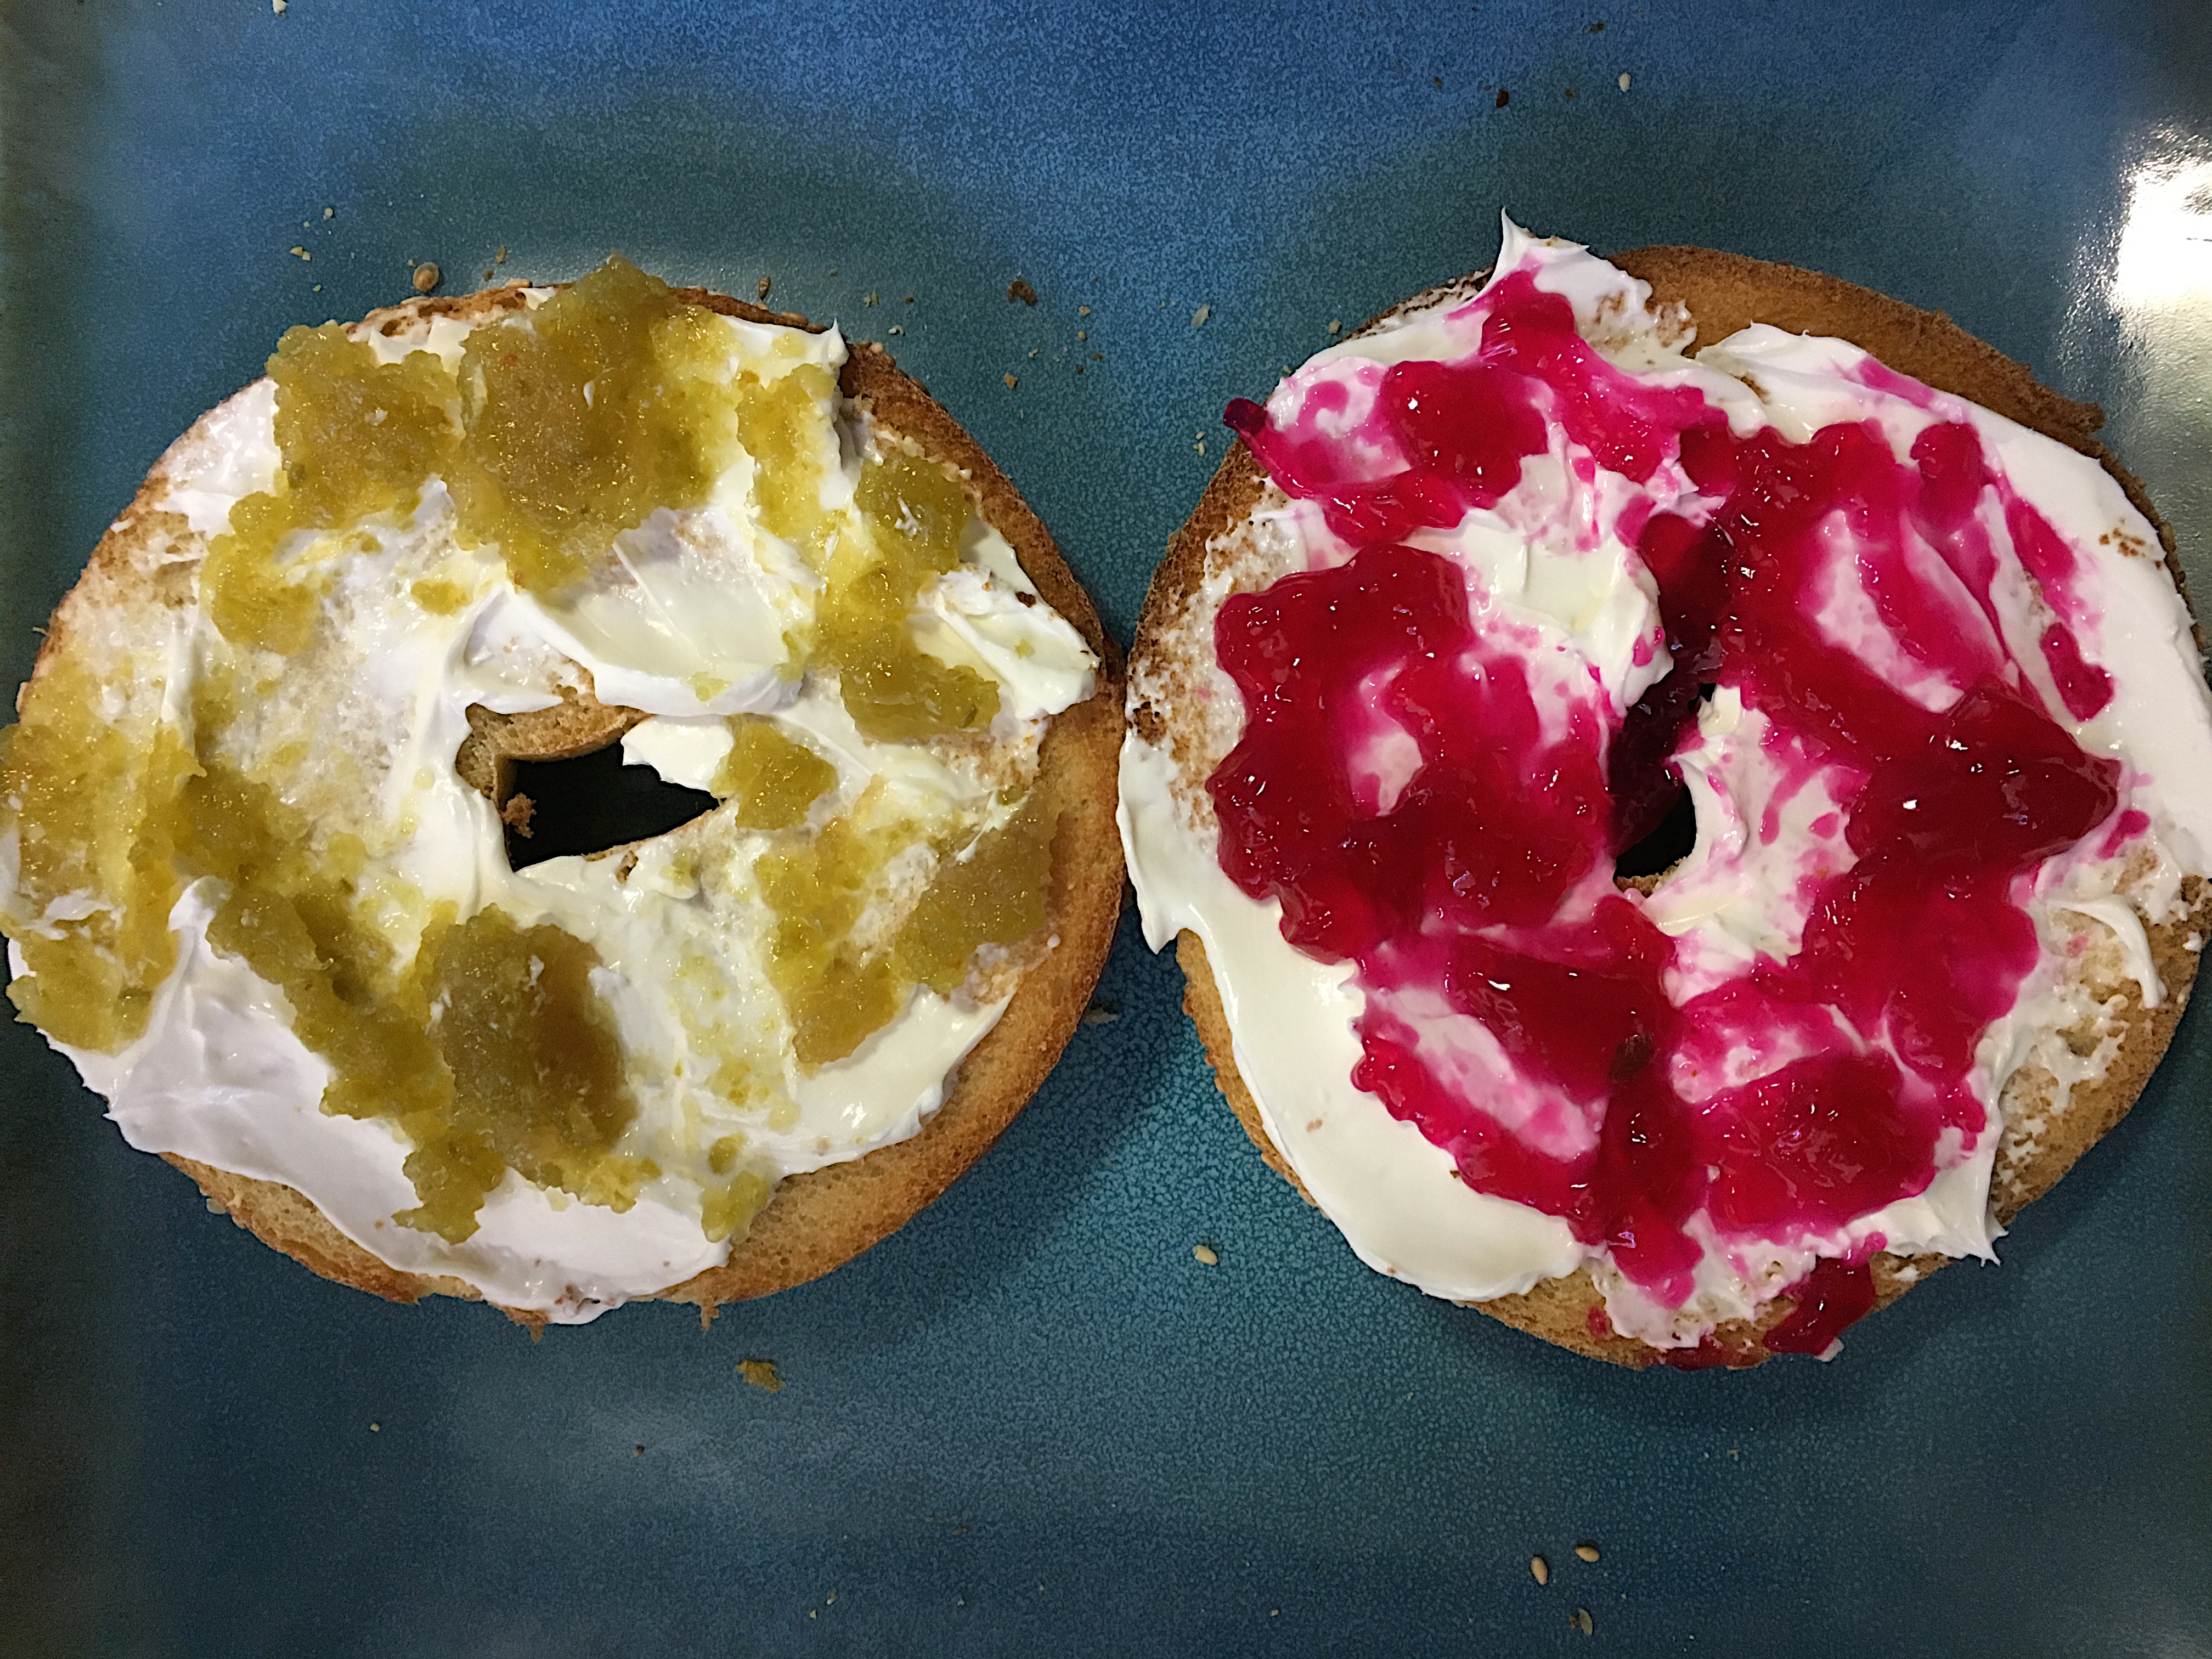
plant, fruit, flower, dish, meal, food, cooking, produce, vegetable, breakfast, baking, dessert, jelly, sweetness, baked goods, flowering plant, land plant